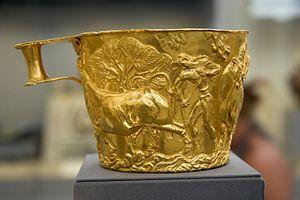
Vapheio ou Vaphio, Vafio, est un site archéologique grec situé en Laconie, sur la rive droite de l'Eurotas, à quelques kilomètres de l'ancienne Sparte et à proximité immédiate d'Amyclées.
Le musée national archéologique d’Athènes est le principal musée archéologique de Grèce. Il dépend directement du Directorat général des antiquités rattaché au ministère grec de la Culture. Il est dirigé par Georgios Kakavas. Il possède l’une des plus vastes collections d’antiquités grecques au monde. Il abrite plus de 20 000 objets datant de la préhistoire à la fin de l'Antiquité venus de l'ensemble de la Grèce.